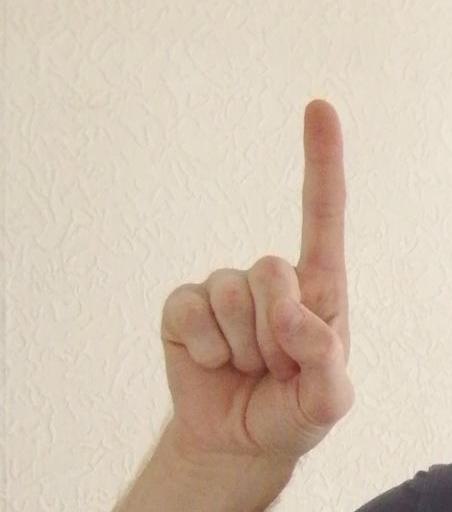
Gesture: one